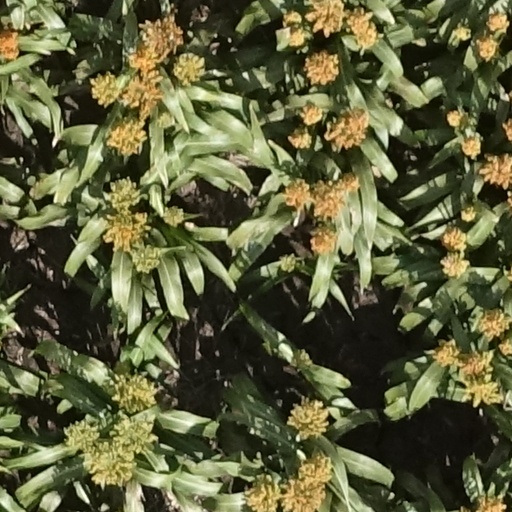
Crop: sorghum